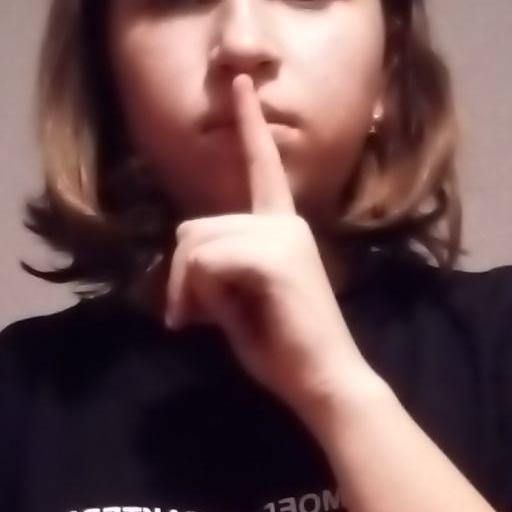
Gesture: mute